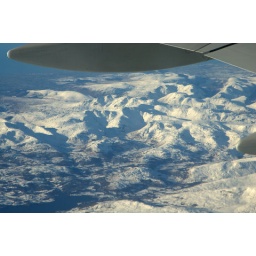
Britain in snow seen from the skies Manchester to Iceland flight ,view from the plane window